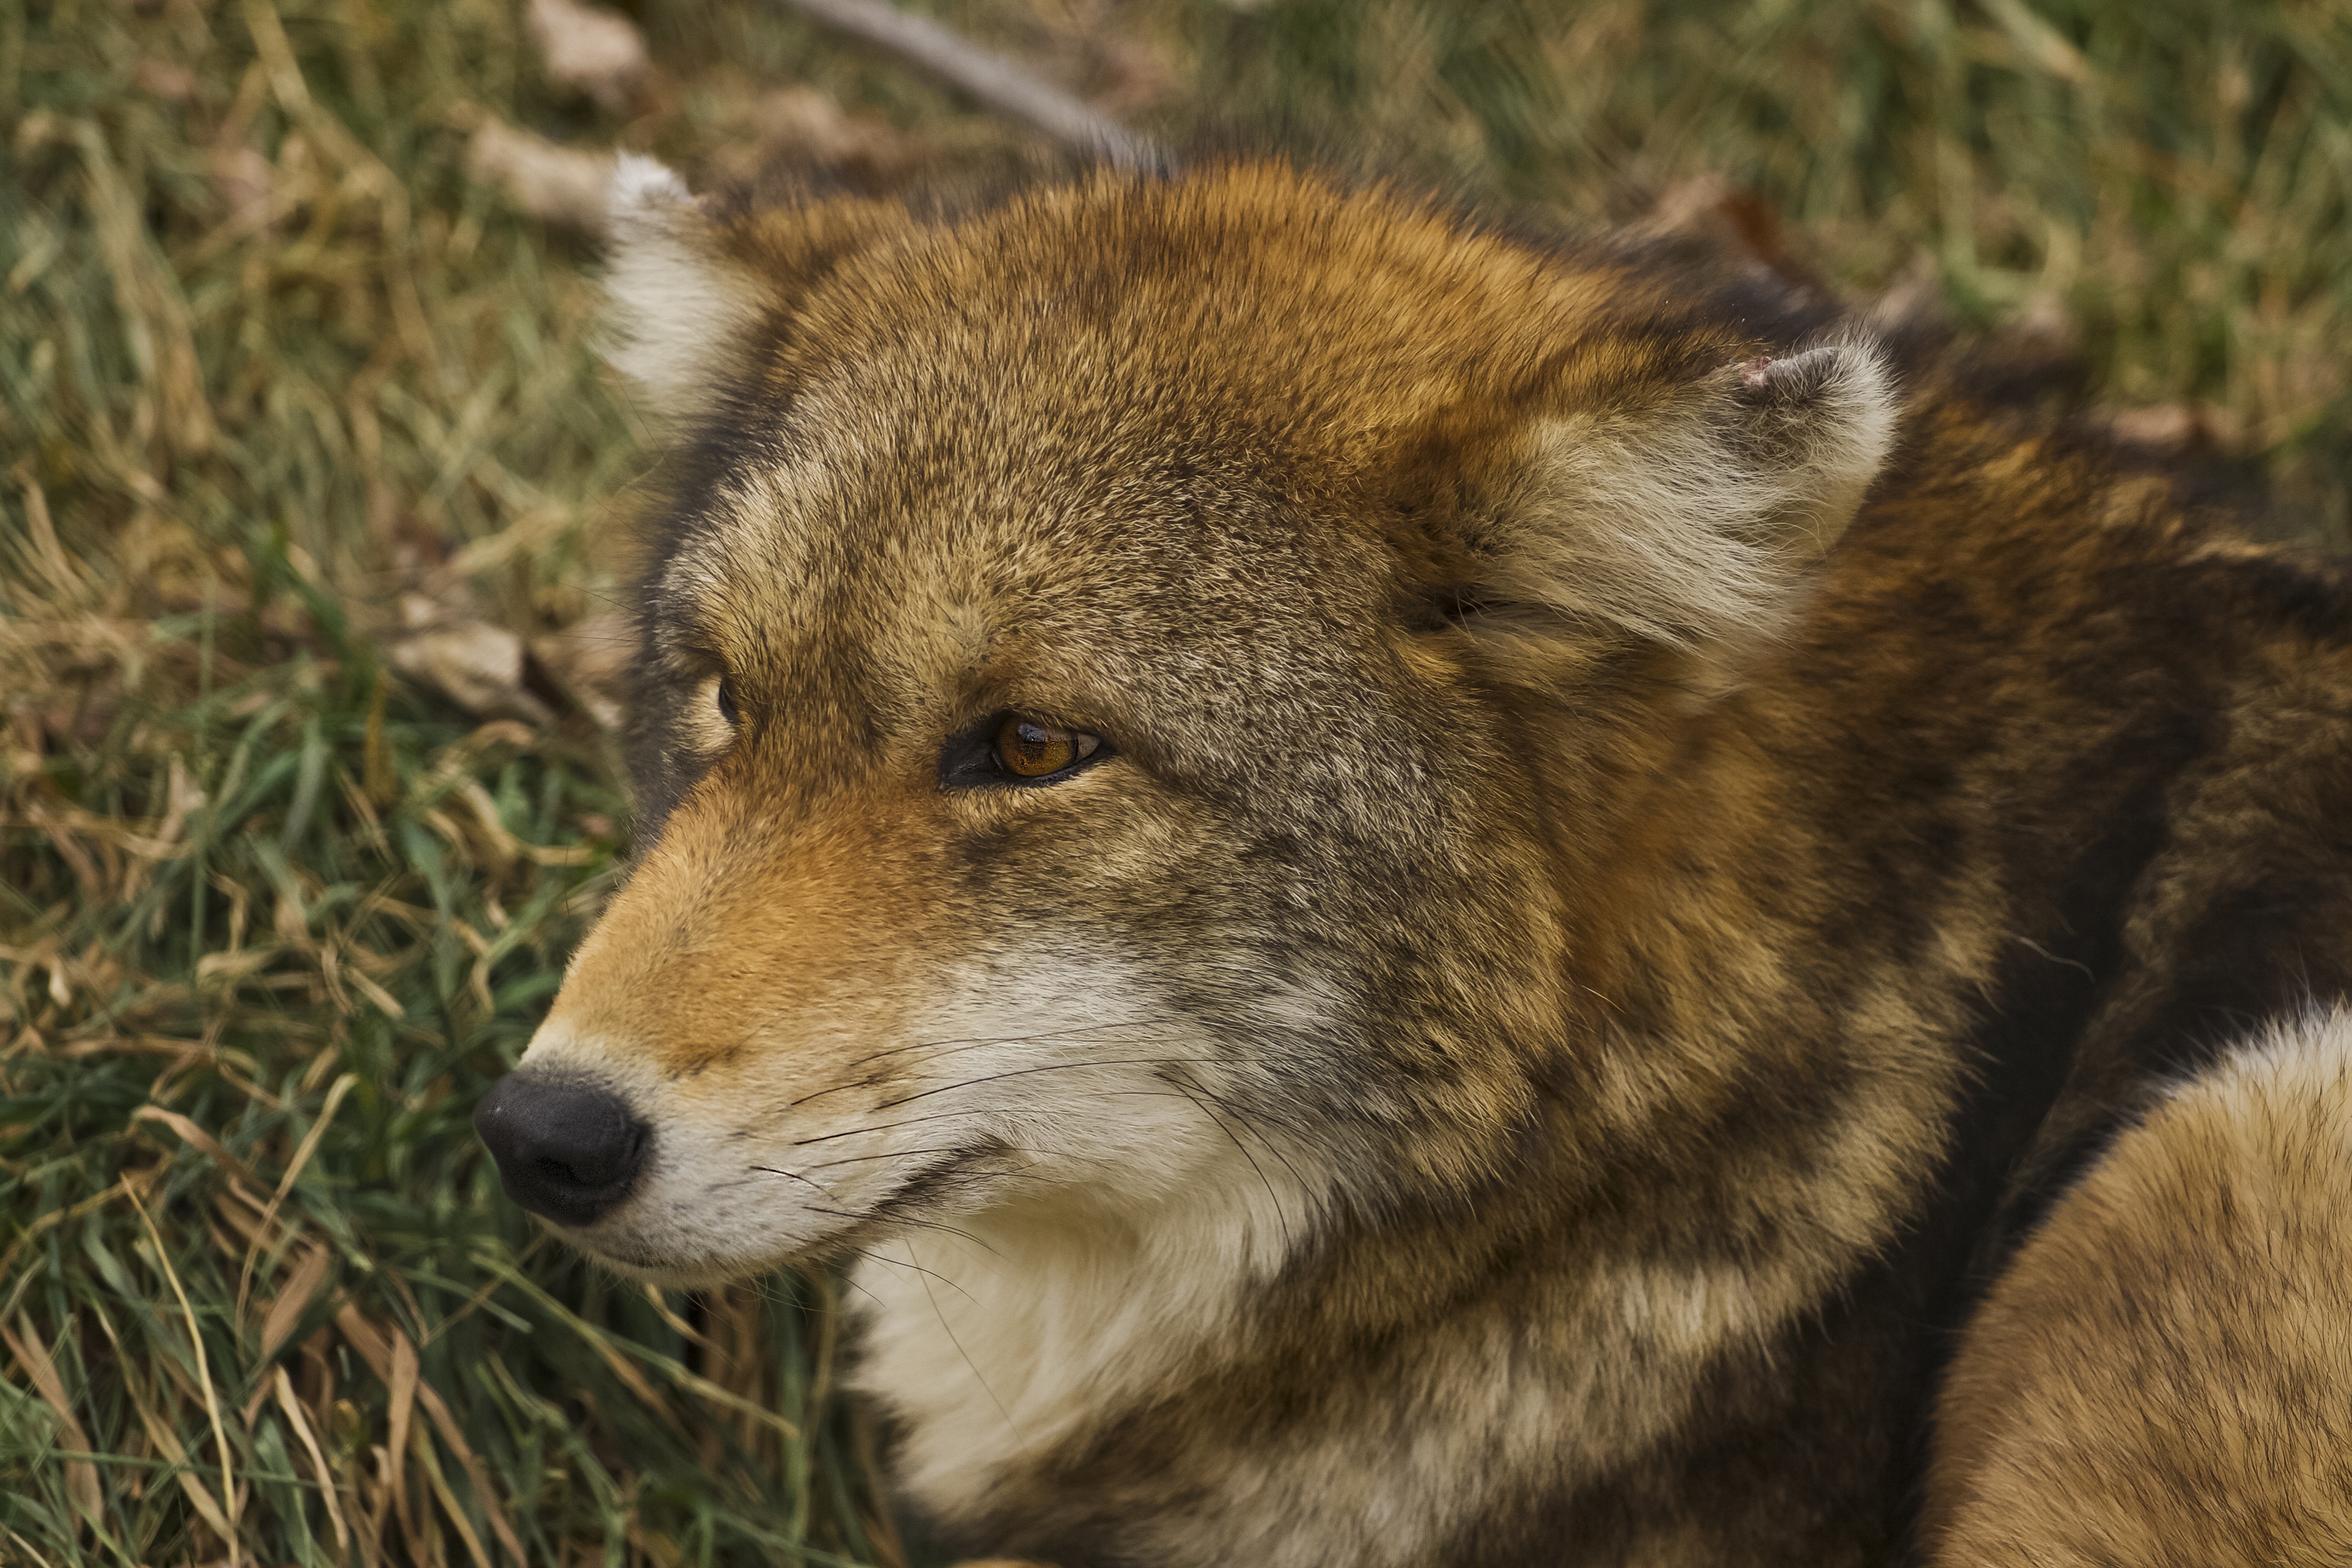
nature, silhouette, animal, wildlife, wild, zoo, fur, mammal, wolf, predator, fauna, vertebrate, creature, wild animals, dog like mammal, red wolf, saarloos wolfdog, wolfdog, czechoslovakian wolfdog, carnivoran, dog breed group, greenland dog, canis lupus tundrarum, dhole